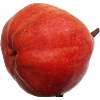
Label: red_pear